Jackson County School District (Georgia)

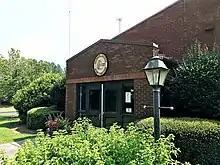
Jackson County School System Central Office

The JCSS Board of Education considers and approves the policies that govern Jackson County Schools. The board consists of five members, representing five geographical districts, who are elected per district to represent their district's constituents for a four-year term. As with every Board of Education in the state of Georgia, the JCSS Board of Education elects their own chair and vice-chair. The Superintendent of Jackson County Schools also sits on the JCSS Board of Education.